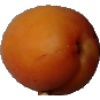
Label: Apricot 1